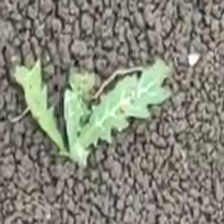
Weed species: Bilayat_(Mexicana_Argemone)